History of the automobile

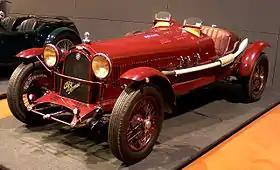
1929 Alfa Romeo 6C

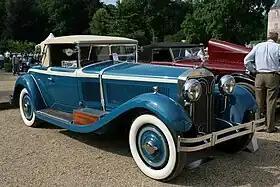
Isotta Fraschini Tipo 8A

The Brass or Edwardian period lasted from roughly 1905 through 1914 and the beginning of World War I. It is generally referred to as the Edwardian era, but in the United States, it is often known as the Brass era from the widespread use of brass in vehicles during this time.